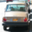
Label: automobile